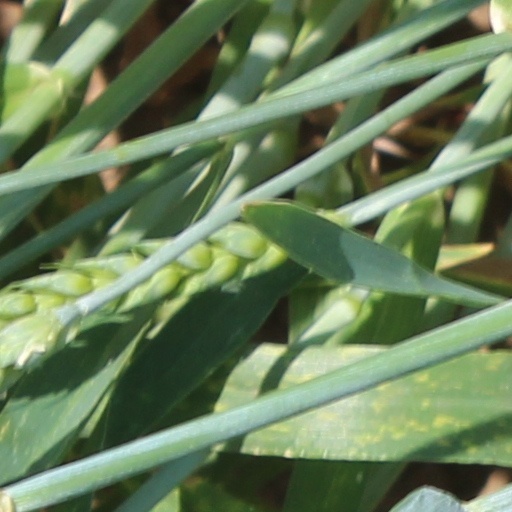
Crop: wheat